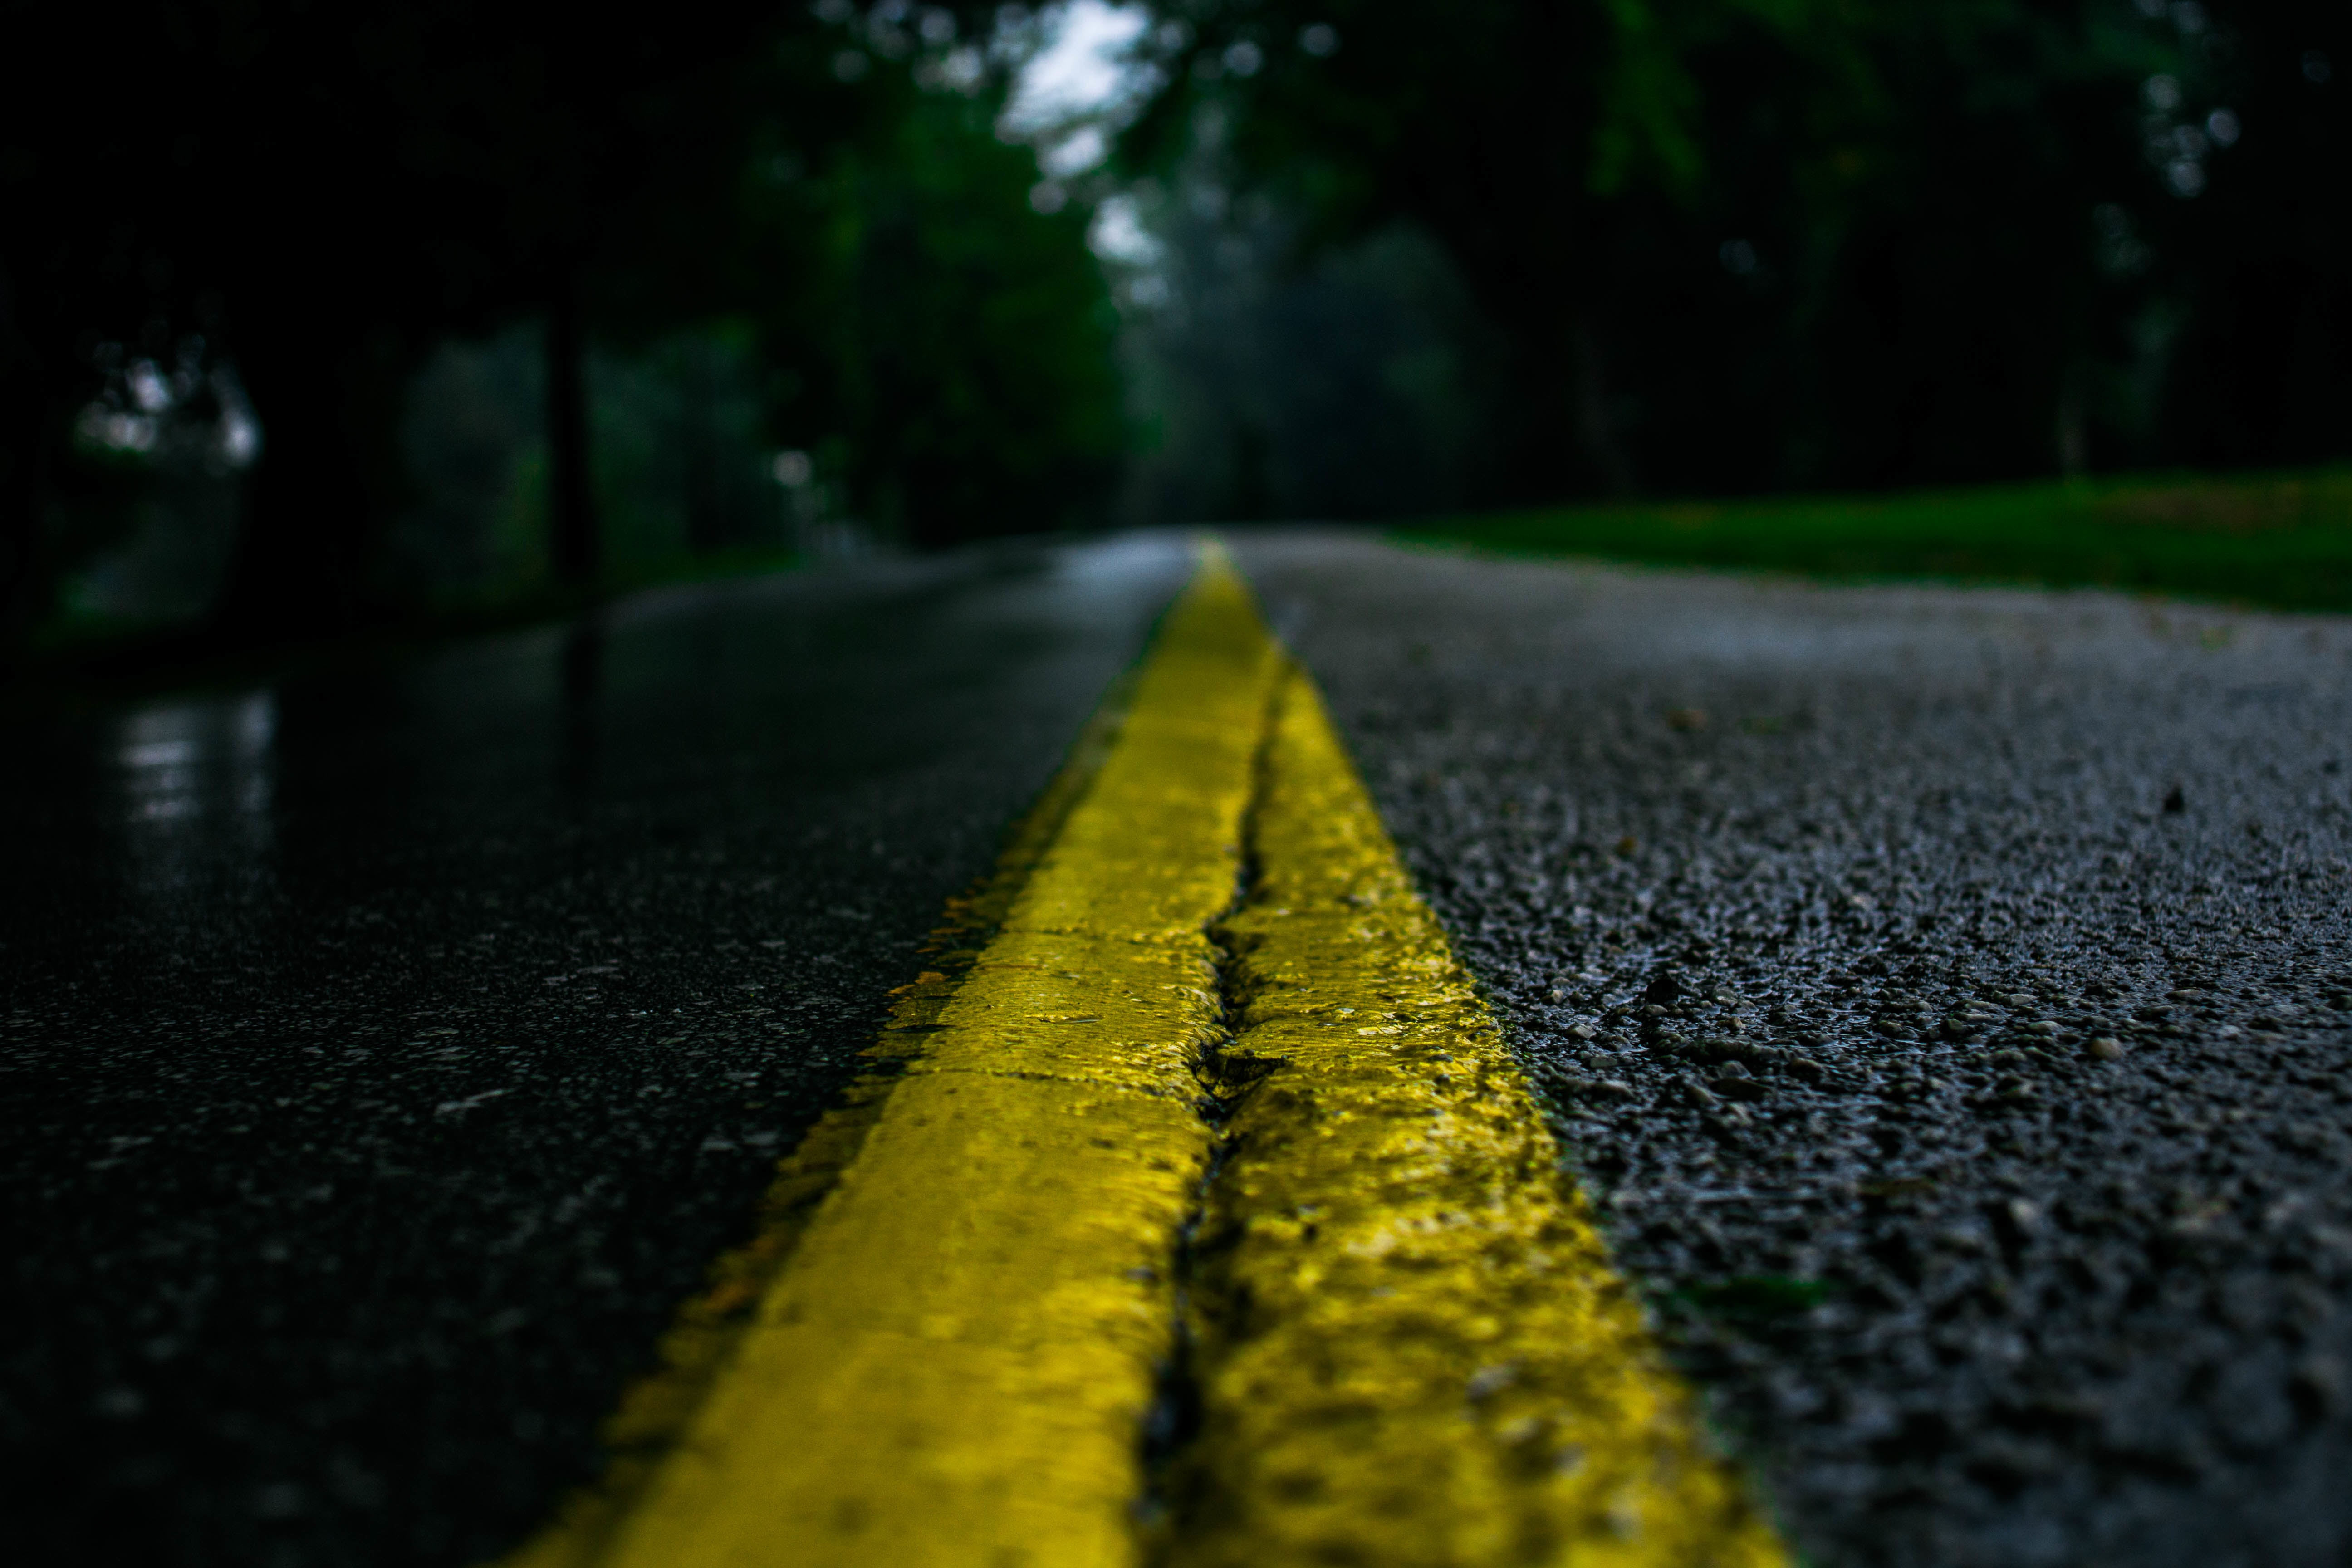
nature, grass, light, plant, road, field, night, sunlight, morning, leaf, flower, asphalt, green, autumn, darkness, yellow